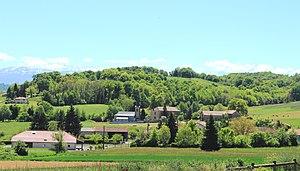
Villembits (Hautes-Pyrénées)
Villembits est une commune rurale française située dans le département des Hautes-Pyrénées, en région Occitanie.